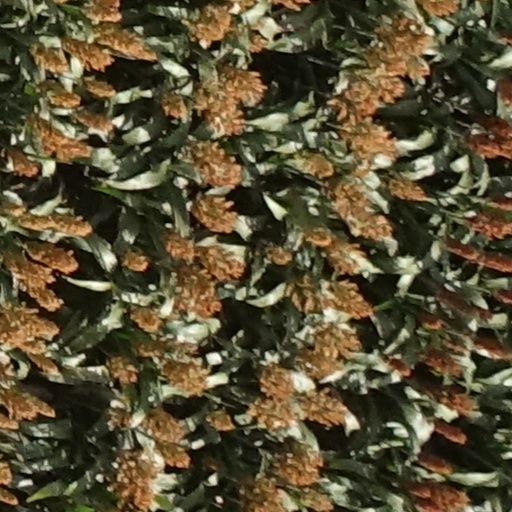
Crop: sorghum